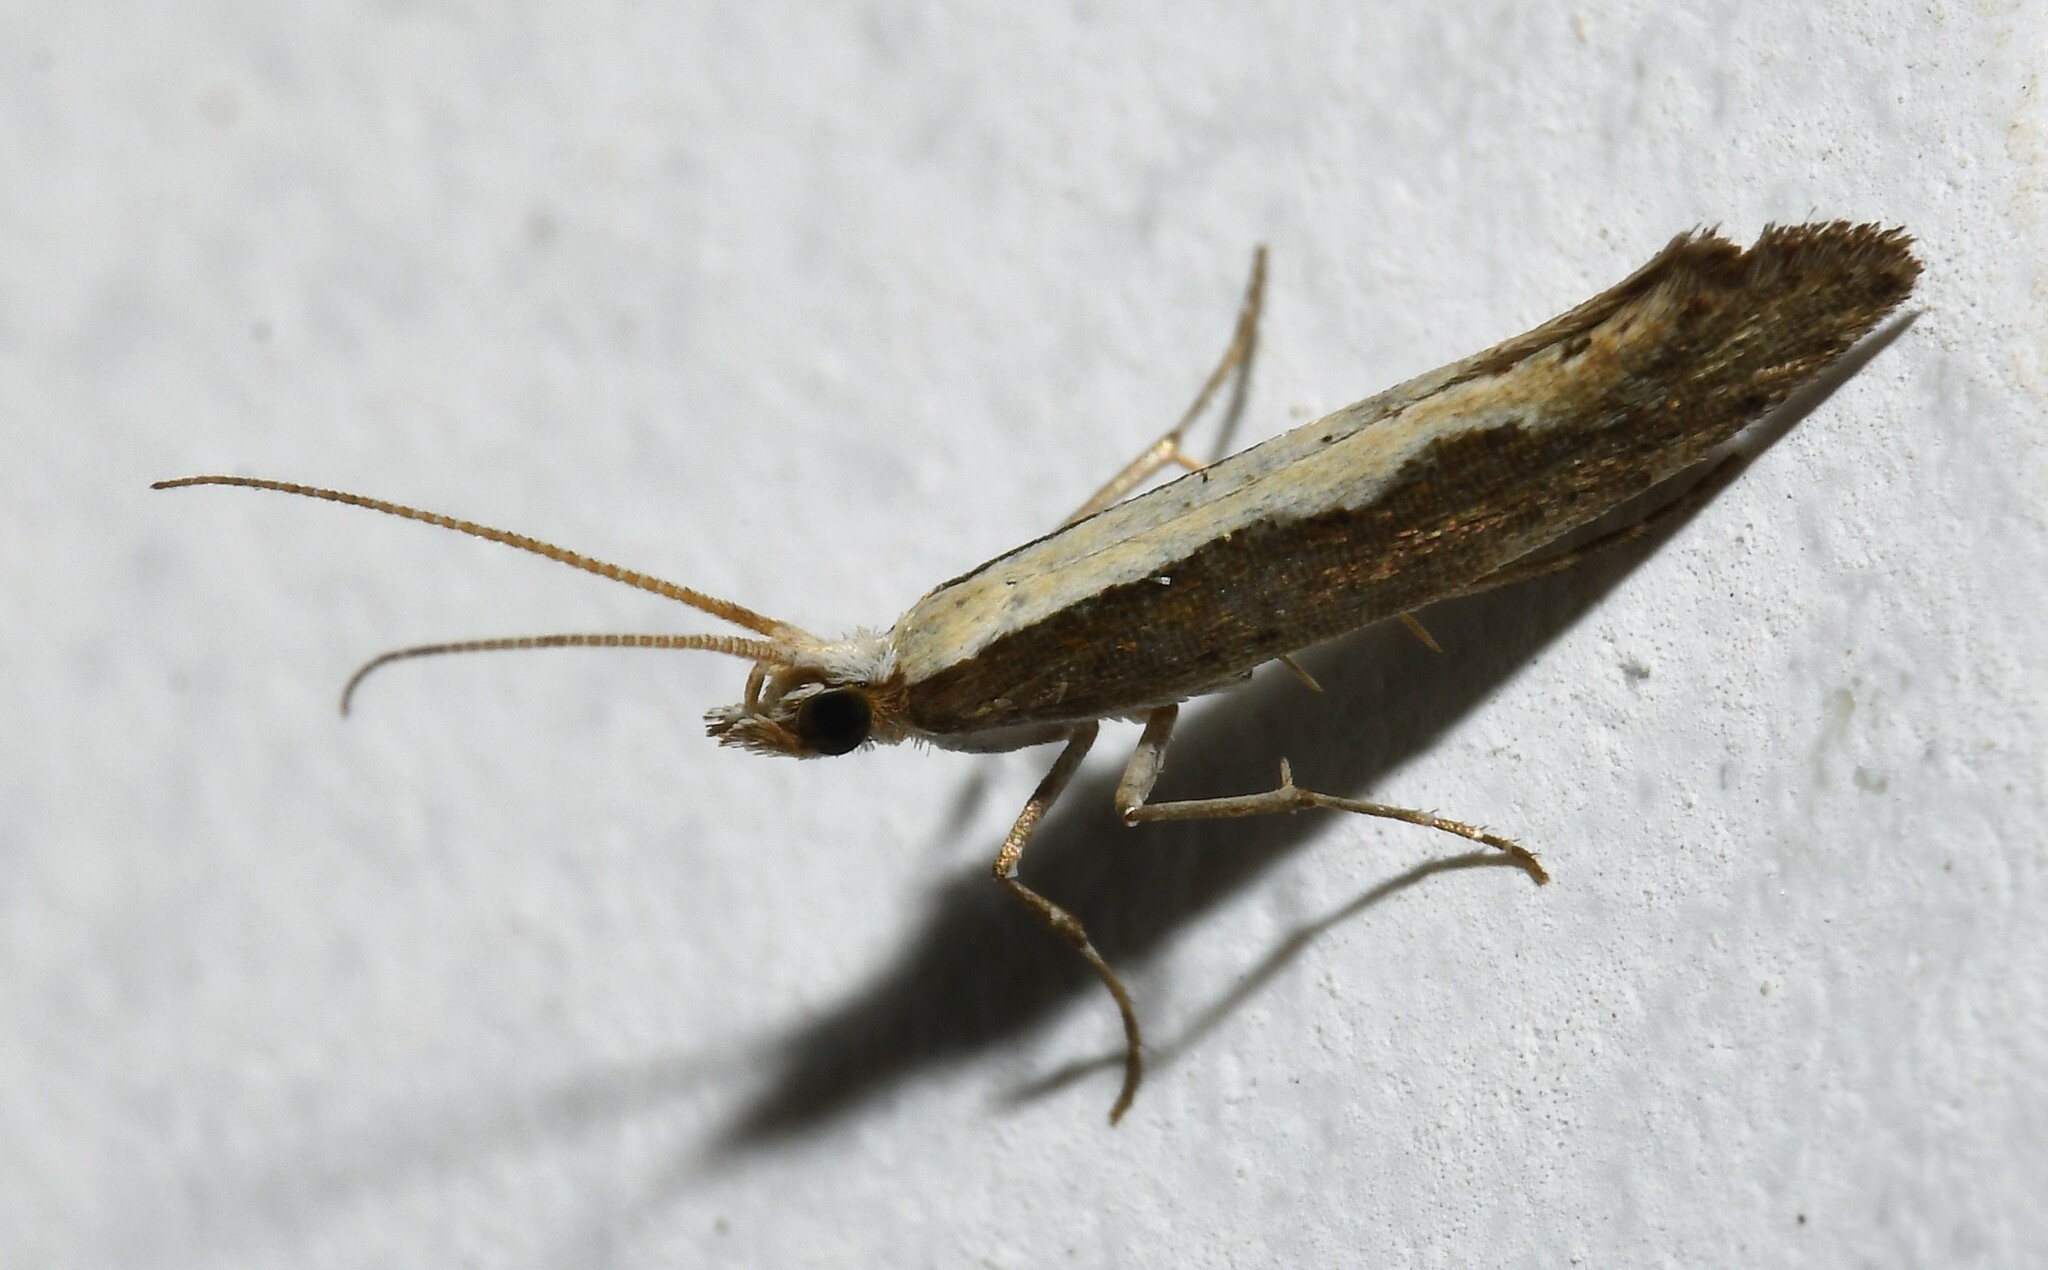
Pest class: diamondback_moth